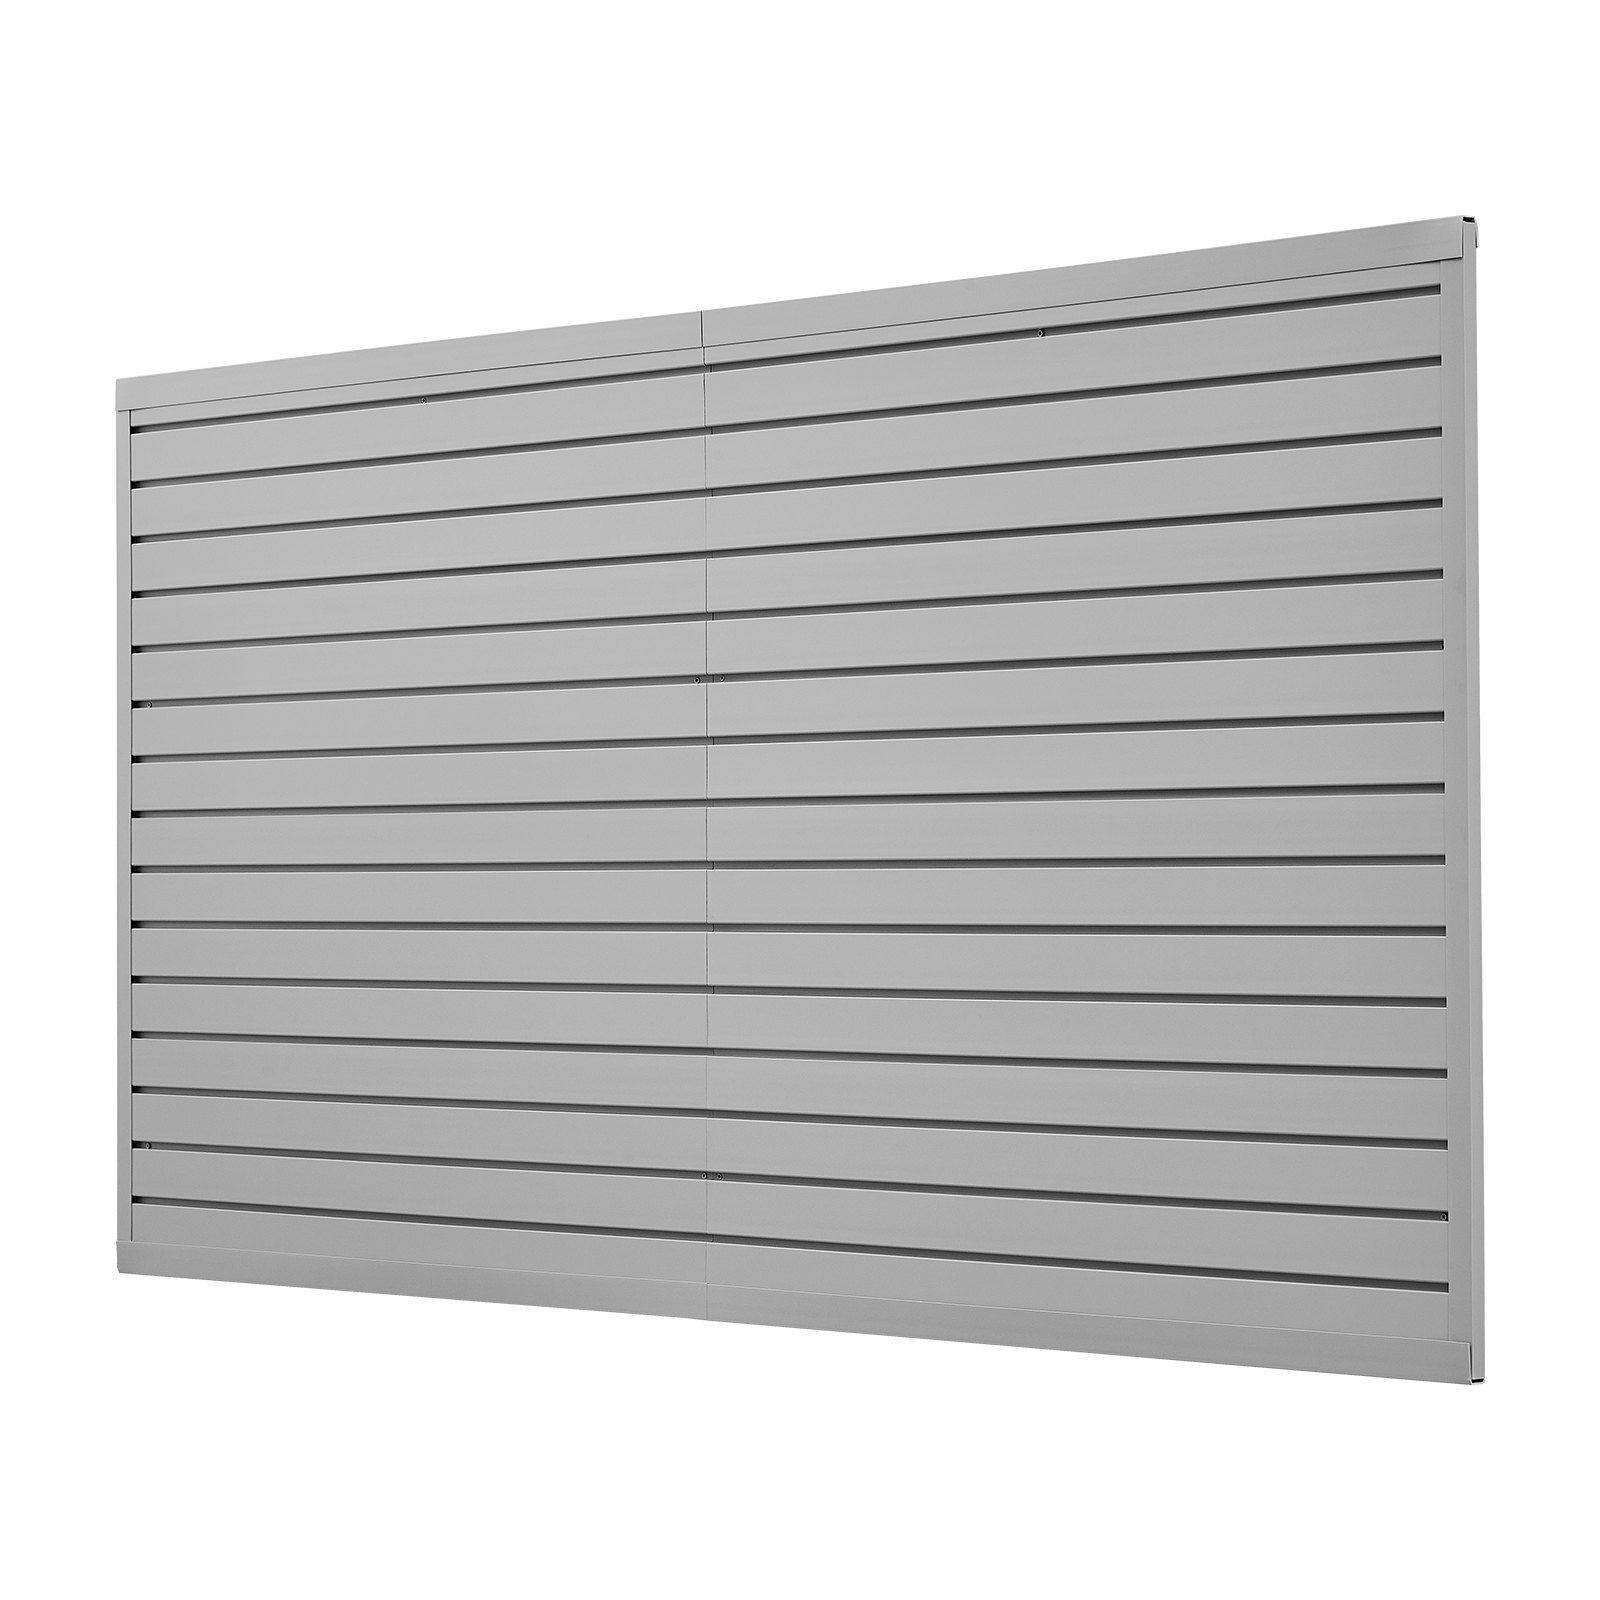
Newly upgraded second-generation 8 x 4 ft Slat Wall Paneling PVC Grey Garage Slatwall with Modular Design
32ft² Slatwall Panels Slatted wall panels are suitable for various environments such as garages, home workshops, retail displays, and more. They offer strong load-bearing capacity, high durability, and flexible storage options for a wide range of items, meeting your diverse needs in different work spaces. This slat wall panel features wonderful load-bearing capability. This high capacity feature ensures that whether storing garden tools or sports equipment, the heavy items will be securely supported. The 3-inch slot width design in the slat wall panel is compatible with universal hooks, brackets, shelves, and other storage accessories, making it easy to add or remove both large tools and small parts. This slat wall panel fully matches a large range of environments, including garages, warehouses, gardens, and stores, achieving space-saving, efficient storage, and stylish display. It provides a tidy place for you! The smooth PVC surface on the slat wall panel is easy to clean. It requires just a quick wipe to dispel dust. The slatwall's installation is simple with complete accessories, so you can quickly set it up yourself.
Brand: VEVOR VIP
Category: Hardware > Building Materials > Wall Paneling